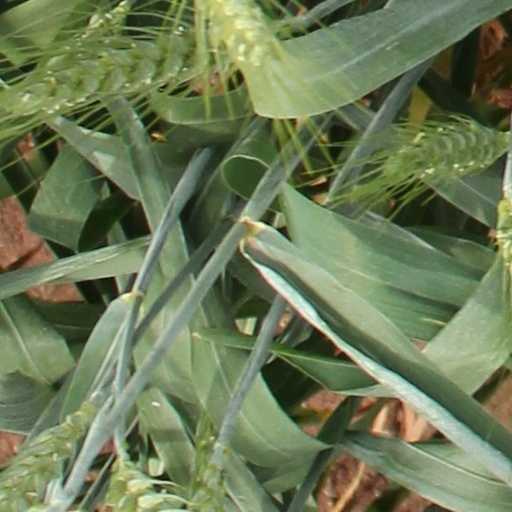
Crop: wheat